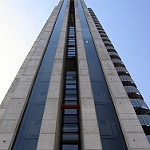
Scene: Outdoor